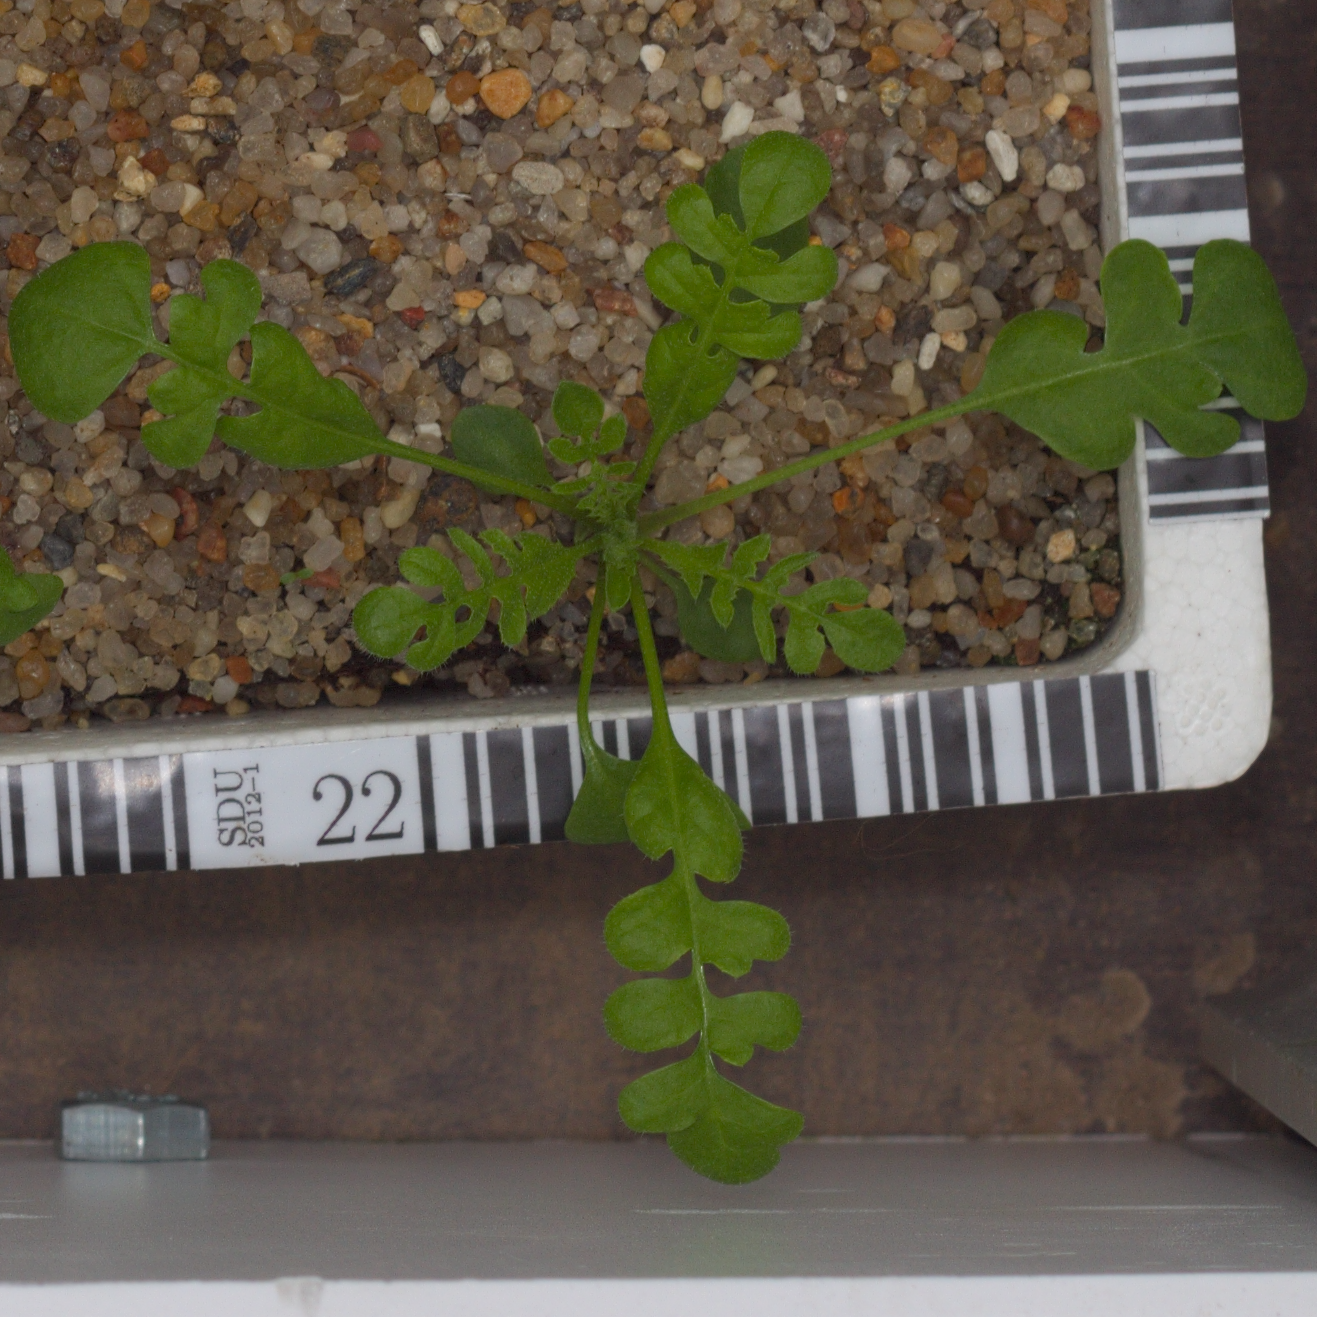
Label: shepherds_purse